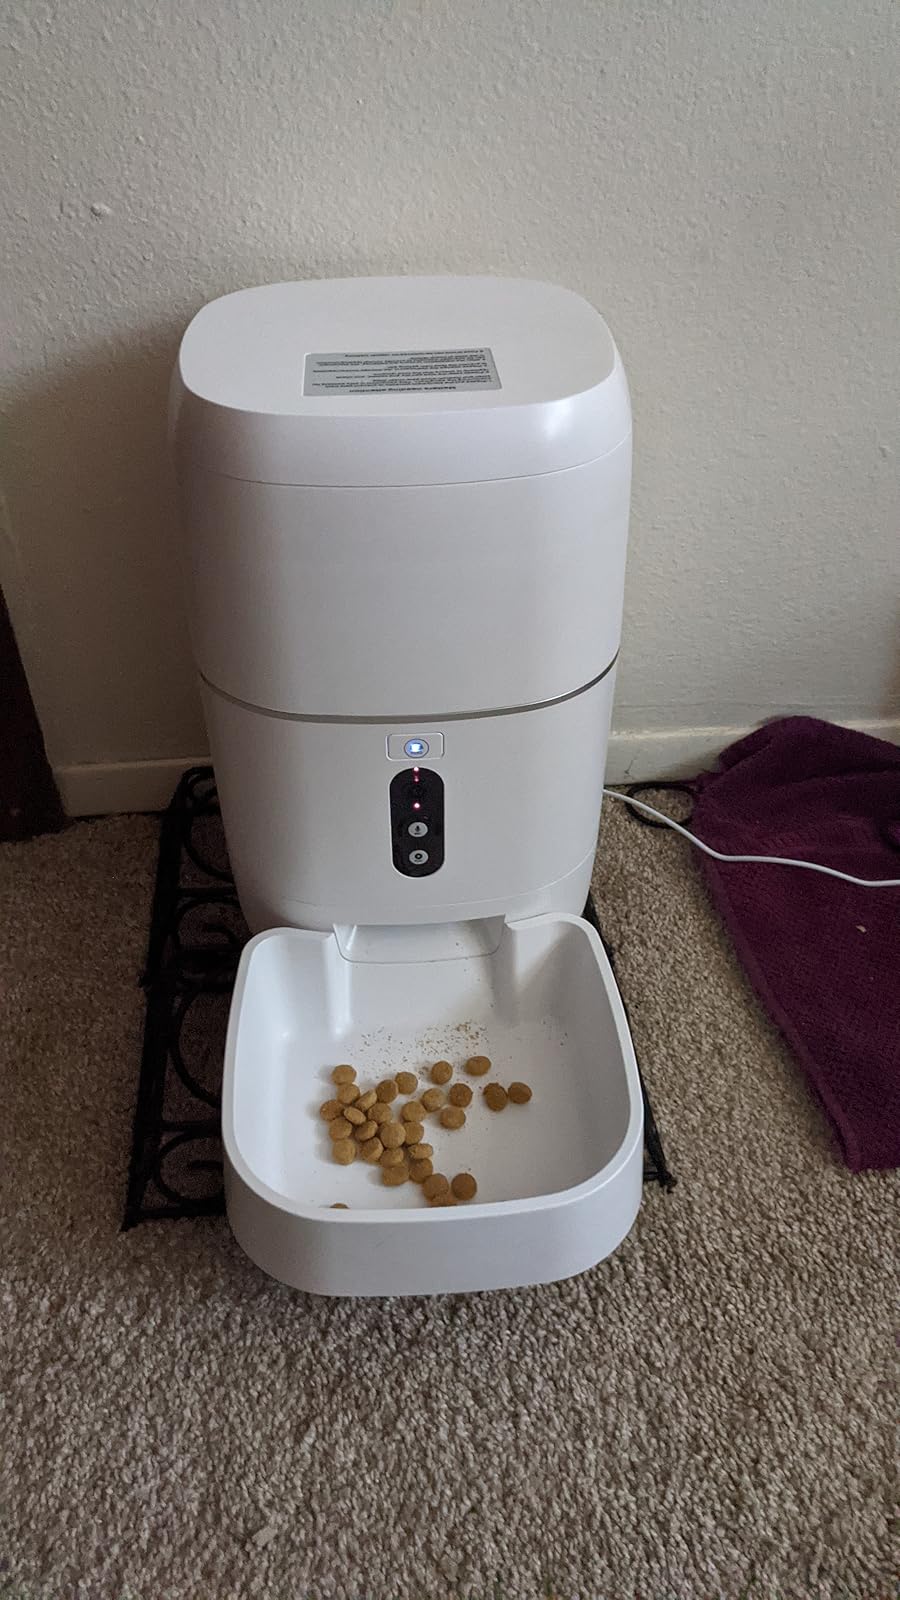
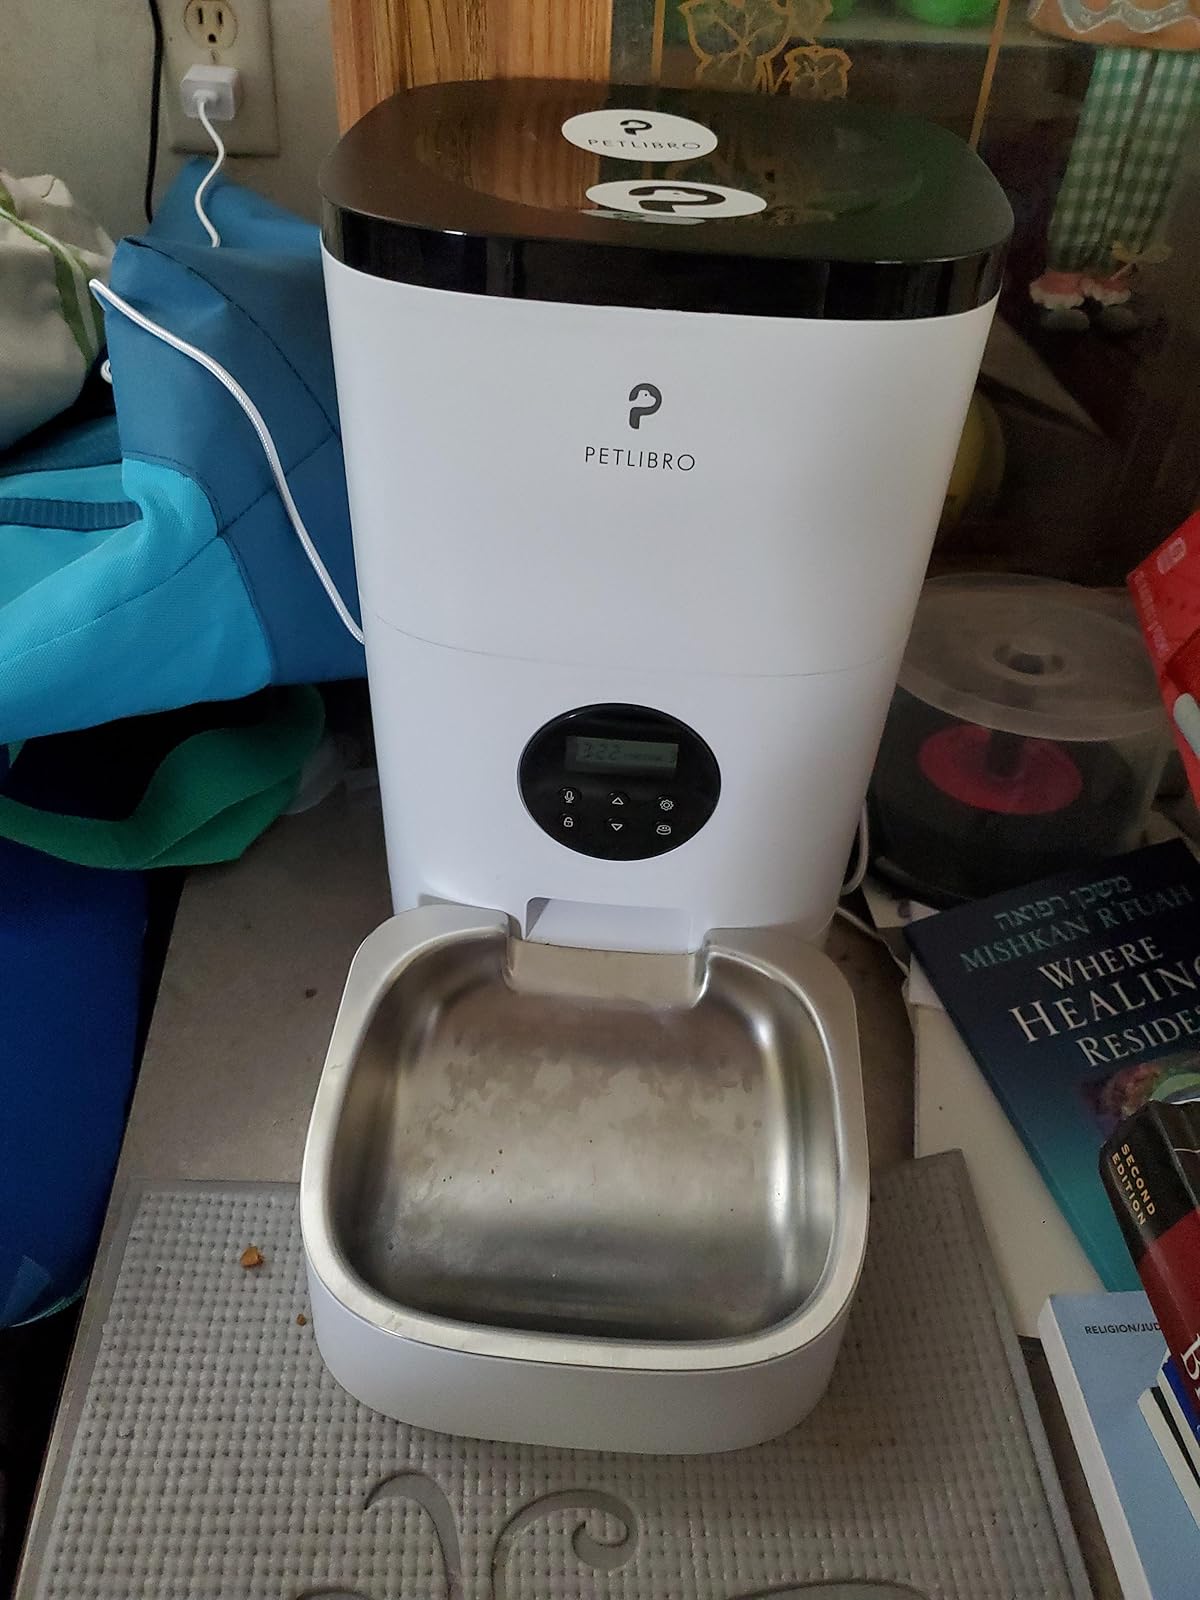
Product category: items_feeder
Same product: no